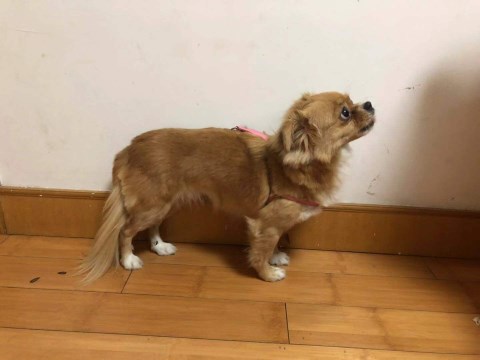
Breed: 806-n000129-papillon